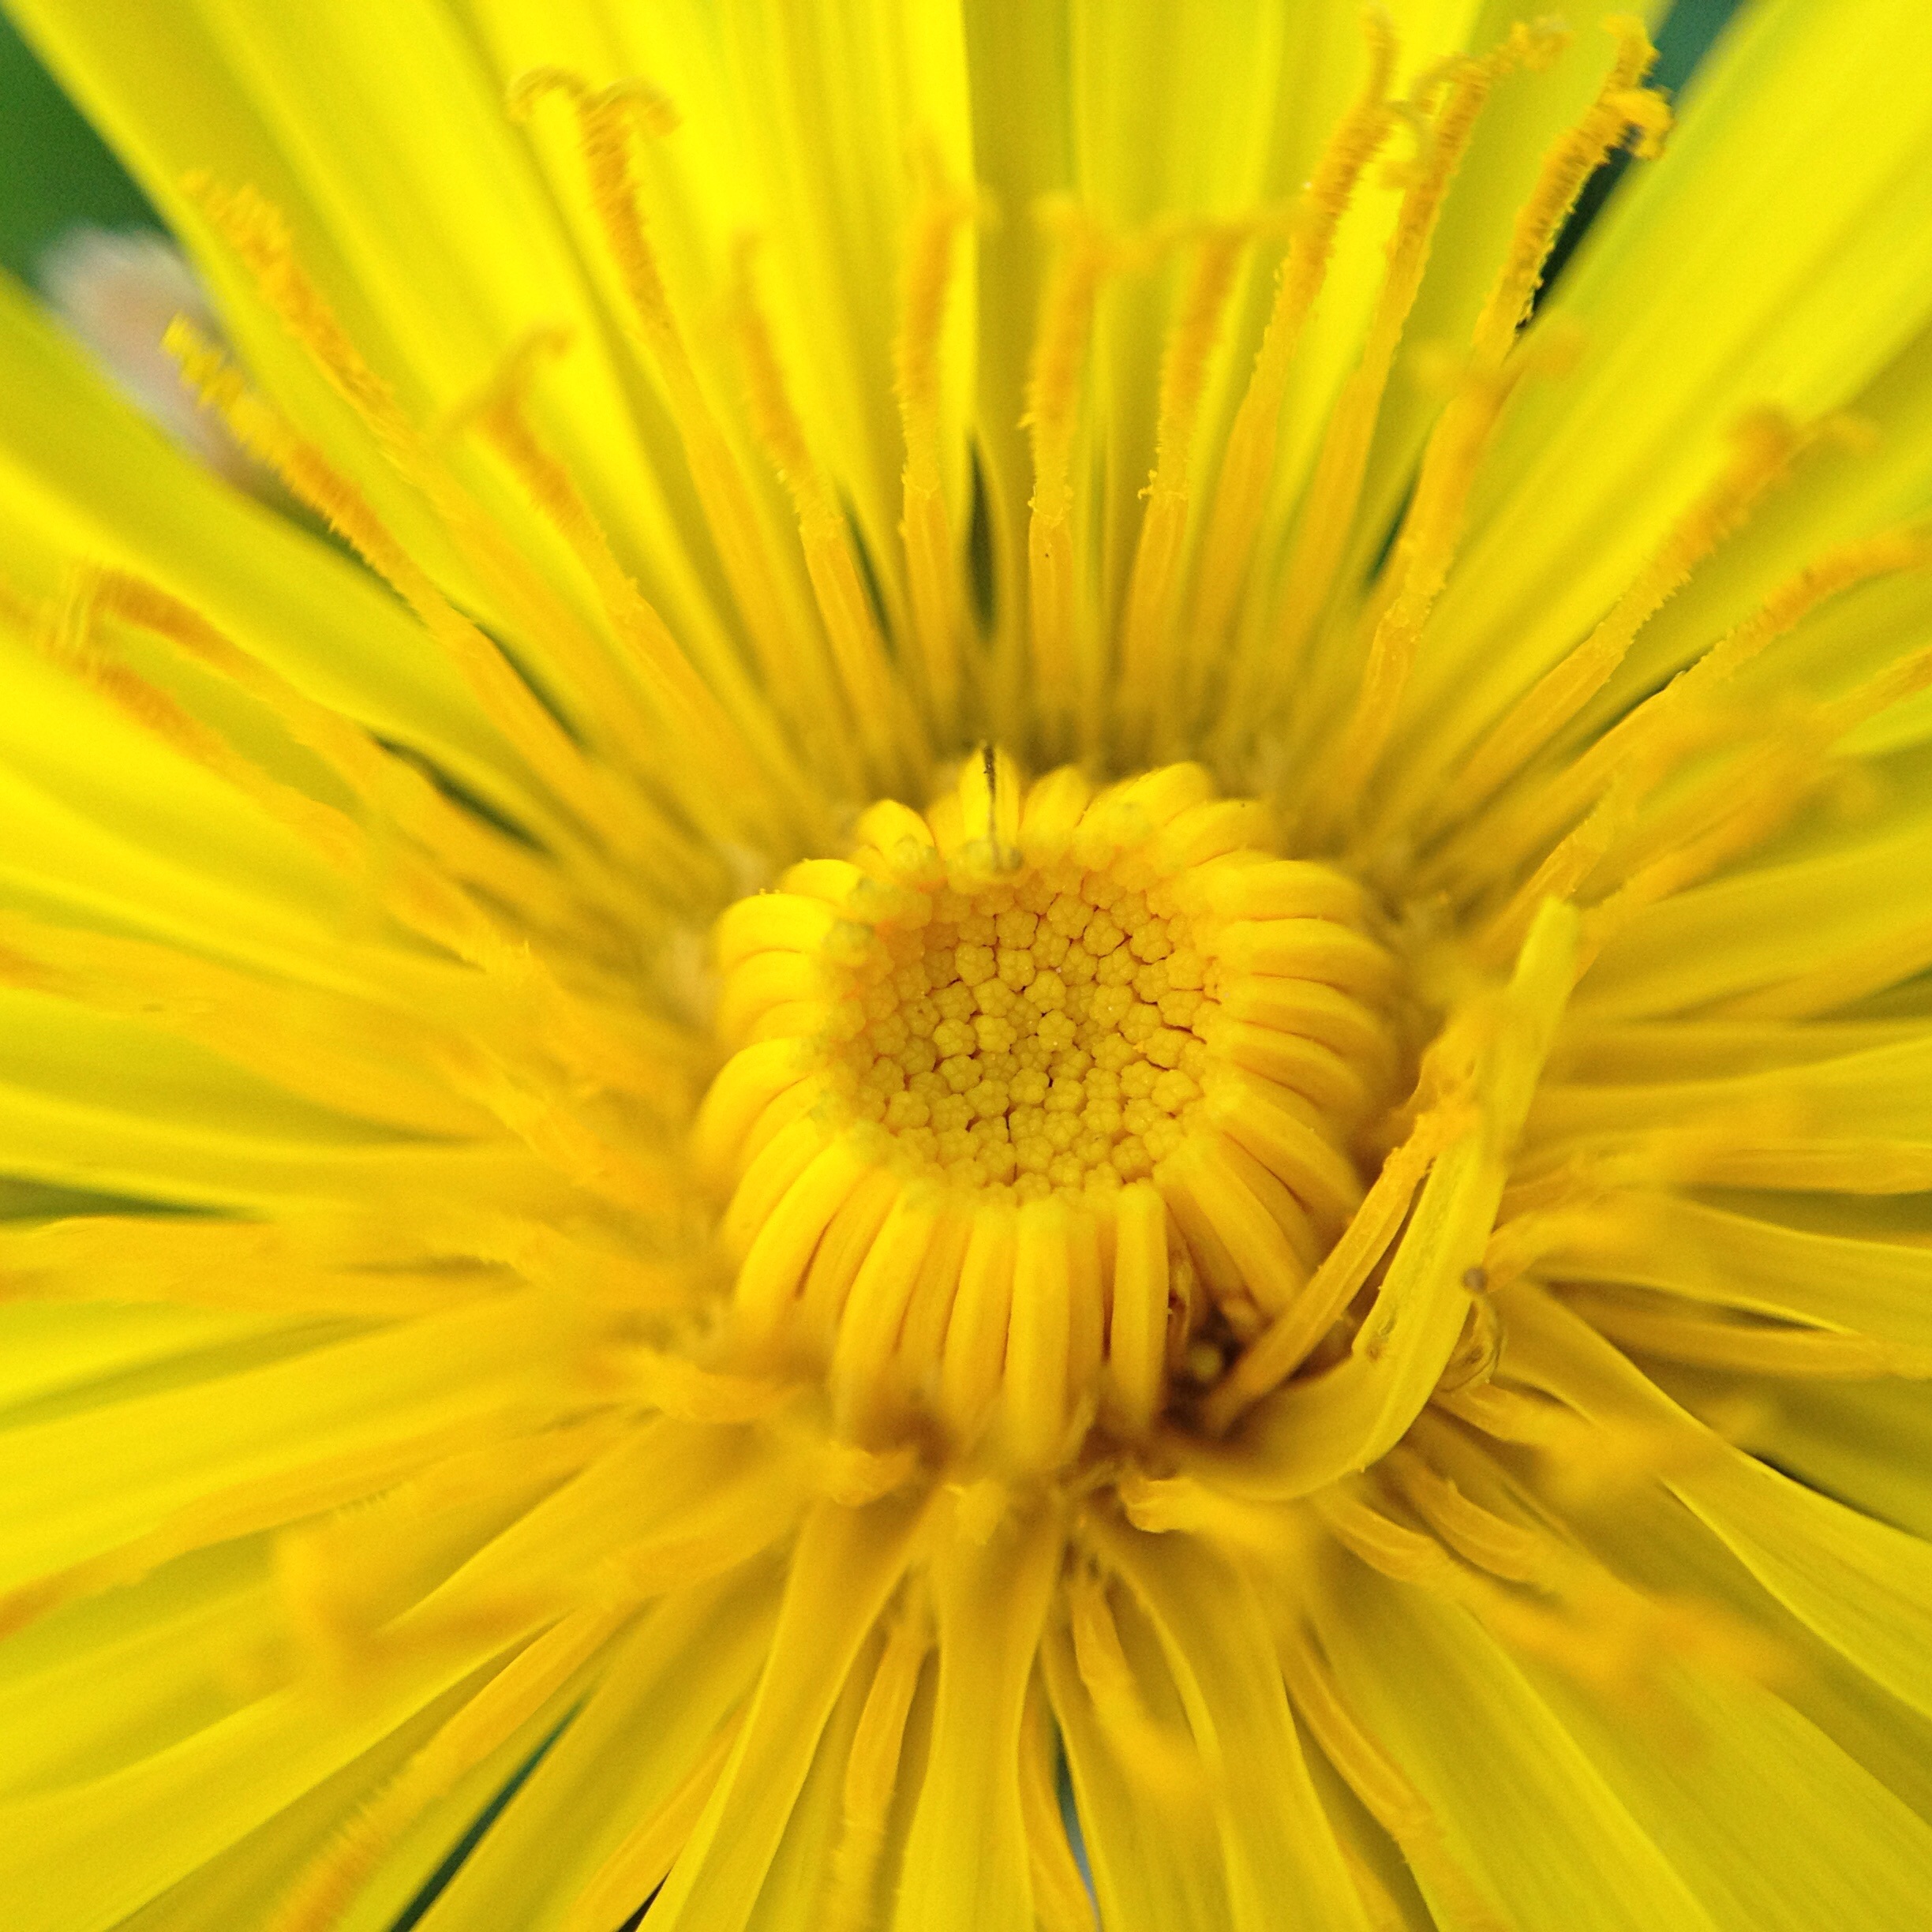
blossom, plant, field, photography, dandelion, flower, petal, bloom, spring, macro, yellow, close, flora, close up, macro photography, flowering plant, daisy family, annual plant, plant stem, land plant